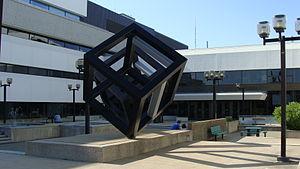
Entrées des pavillons Albert Tessier et Léon Provancher de l'Université du Québec à Trois-Rivières, au Québec (Canada).